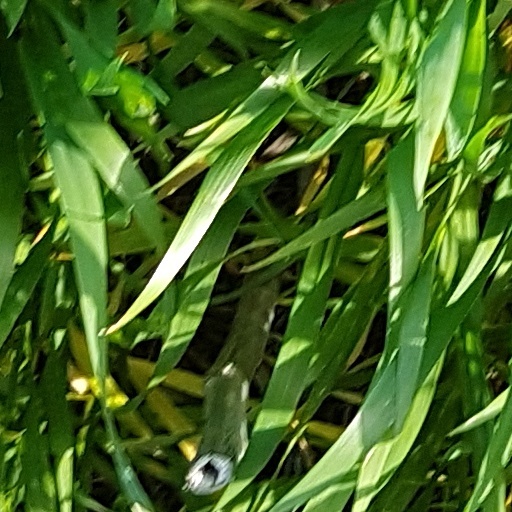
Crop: wheat